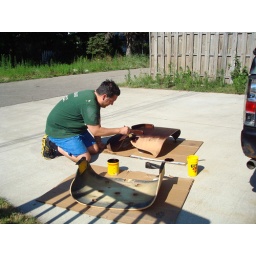
Me restaining the Eames lounge chair I found in the trash. sweet straight edge shirt I've had forever:)